Peter van Gelder

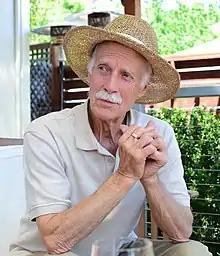
Van Gelder in 2019

Peter Van Gelder (born March 19, 1940) is a sitarist and musician who played saxophone and bass in The Great Society.